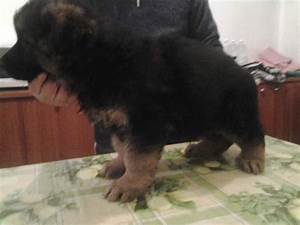
Label: dog